Fidaa

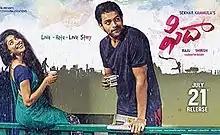
Theatrical release poster

Fidaa is a 2017 Indian Telugu-language romantic drama film written and directed by Sekhar Kammula, and produced by Dil Raju under Sri Venkateswara Creations banner. The film stars Varun Tej and Sai Pallavi in the lead roles. The film marks Sai Pallavi's debut in Telugu cinema. The plot follows Varun, an NRI, and Bhanu, a spirited village girl, as their budding romance faces cultural clashes and personal challenges. After parting ways, destiny reunites them, testing their love and resilience in unexpected ways.